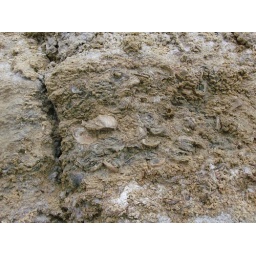
fossils in Swami's beach cliff face